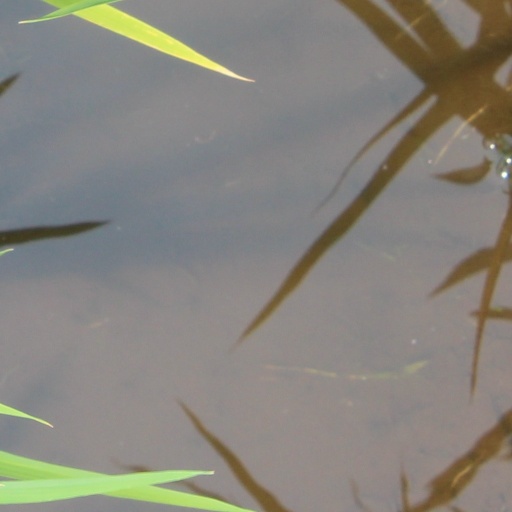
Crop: rice